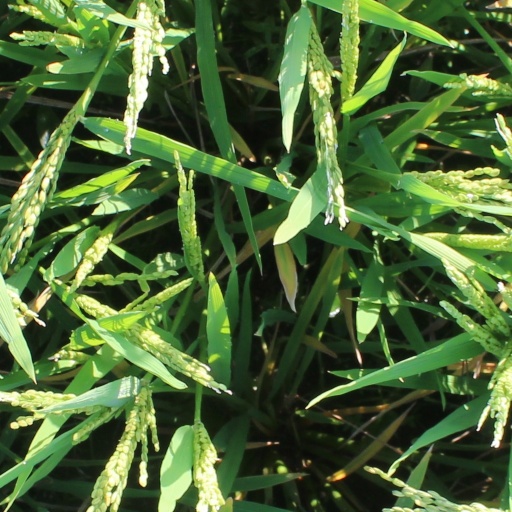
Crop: rice